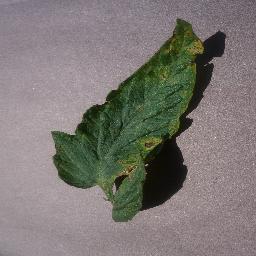
Label: Tomato___Septoria_leaf_spot